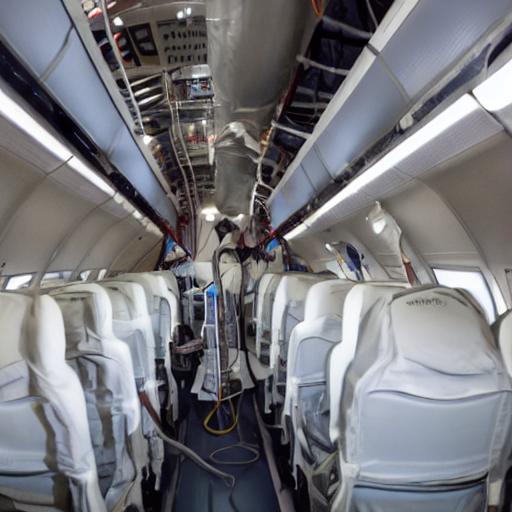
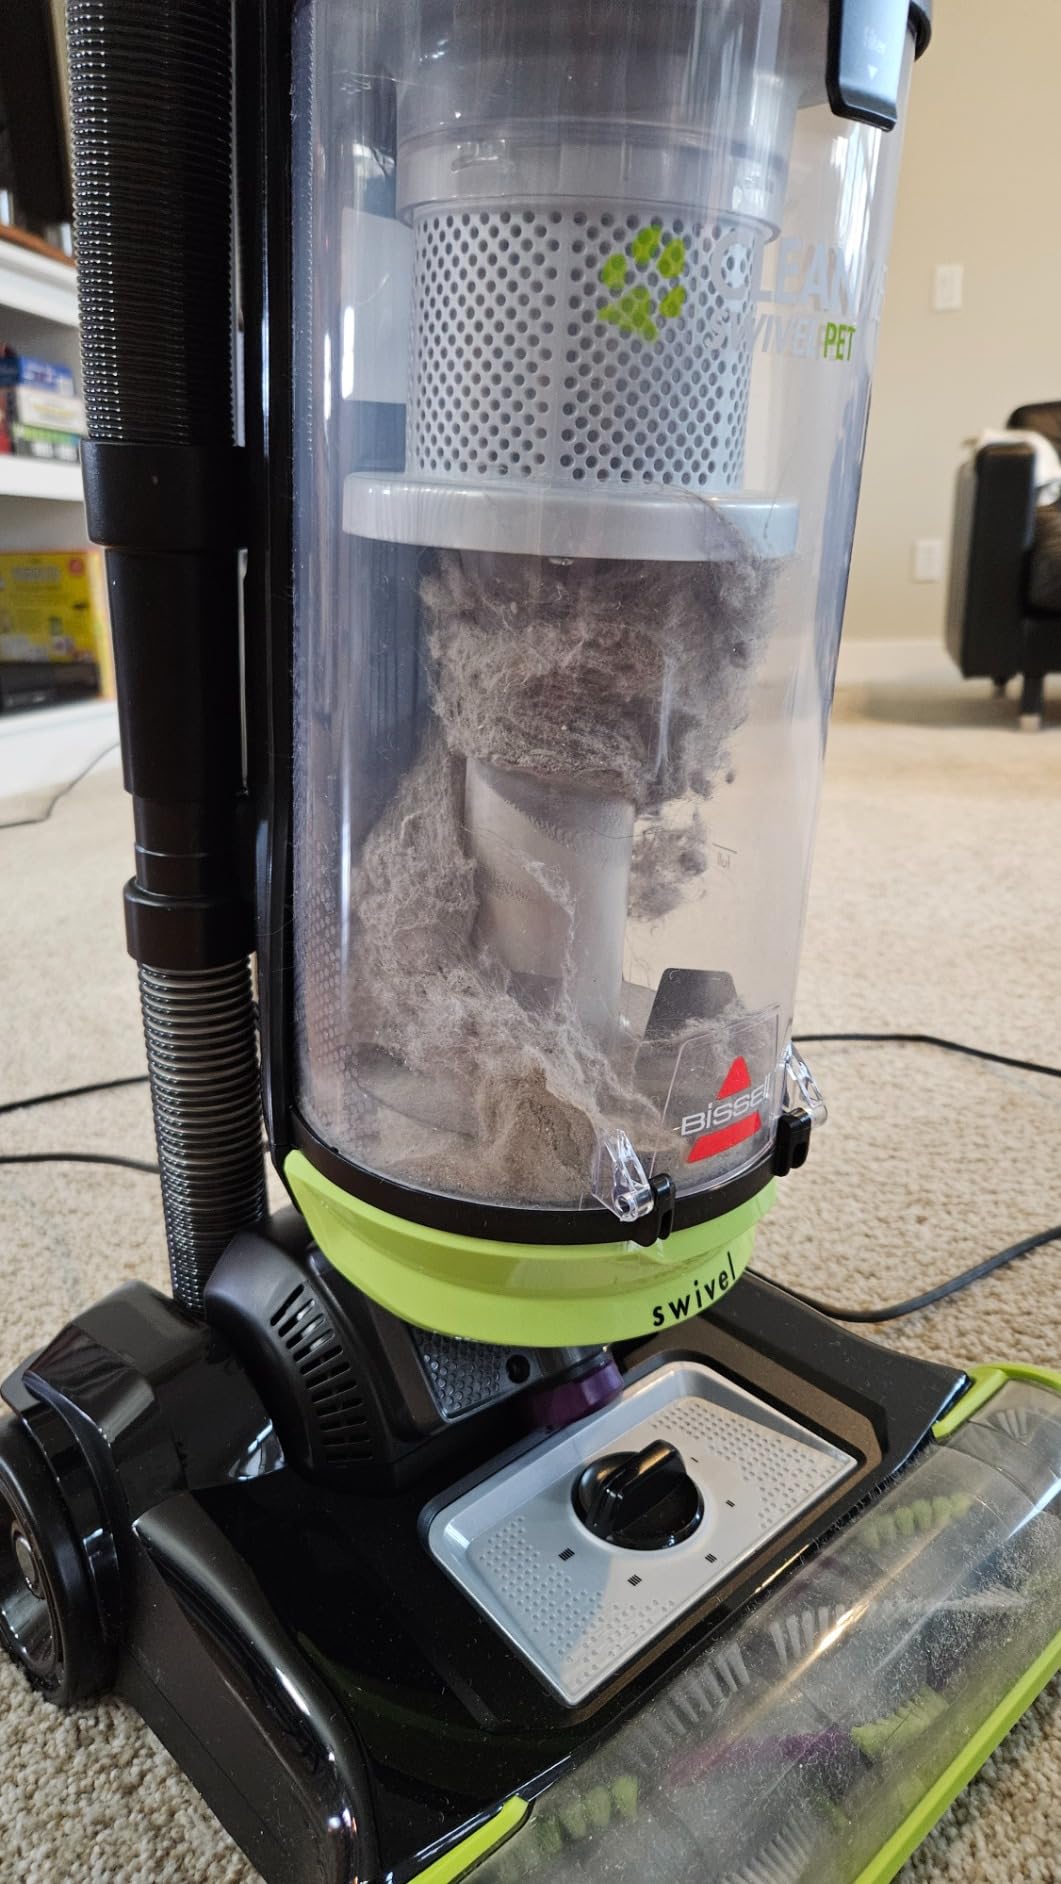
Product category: items_vacuum
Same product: no